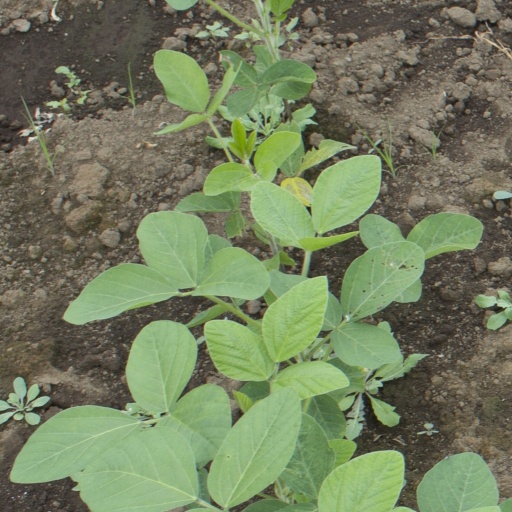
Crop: soybean